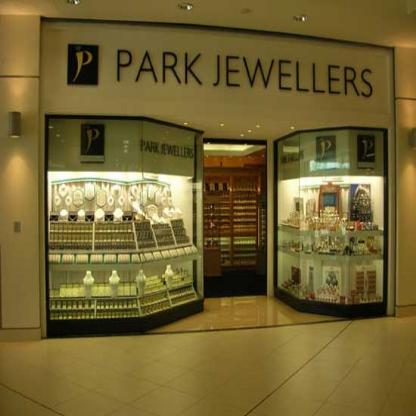
Scene: Indoor